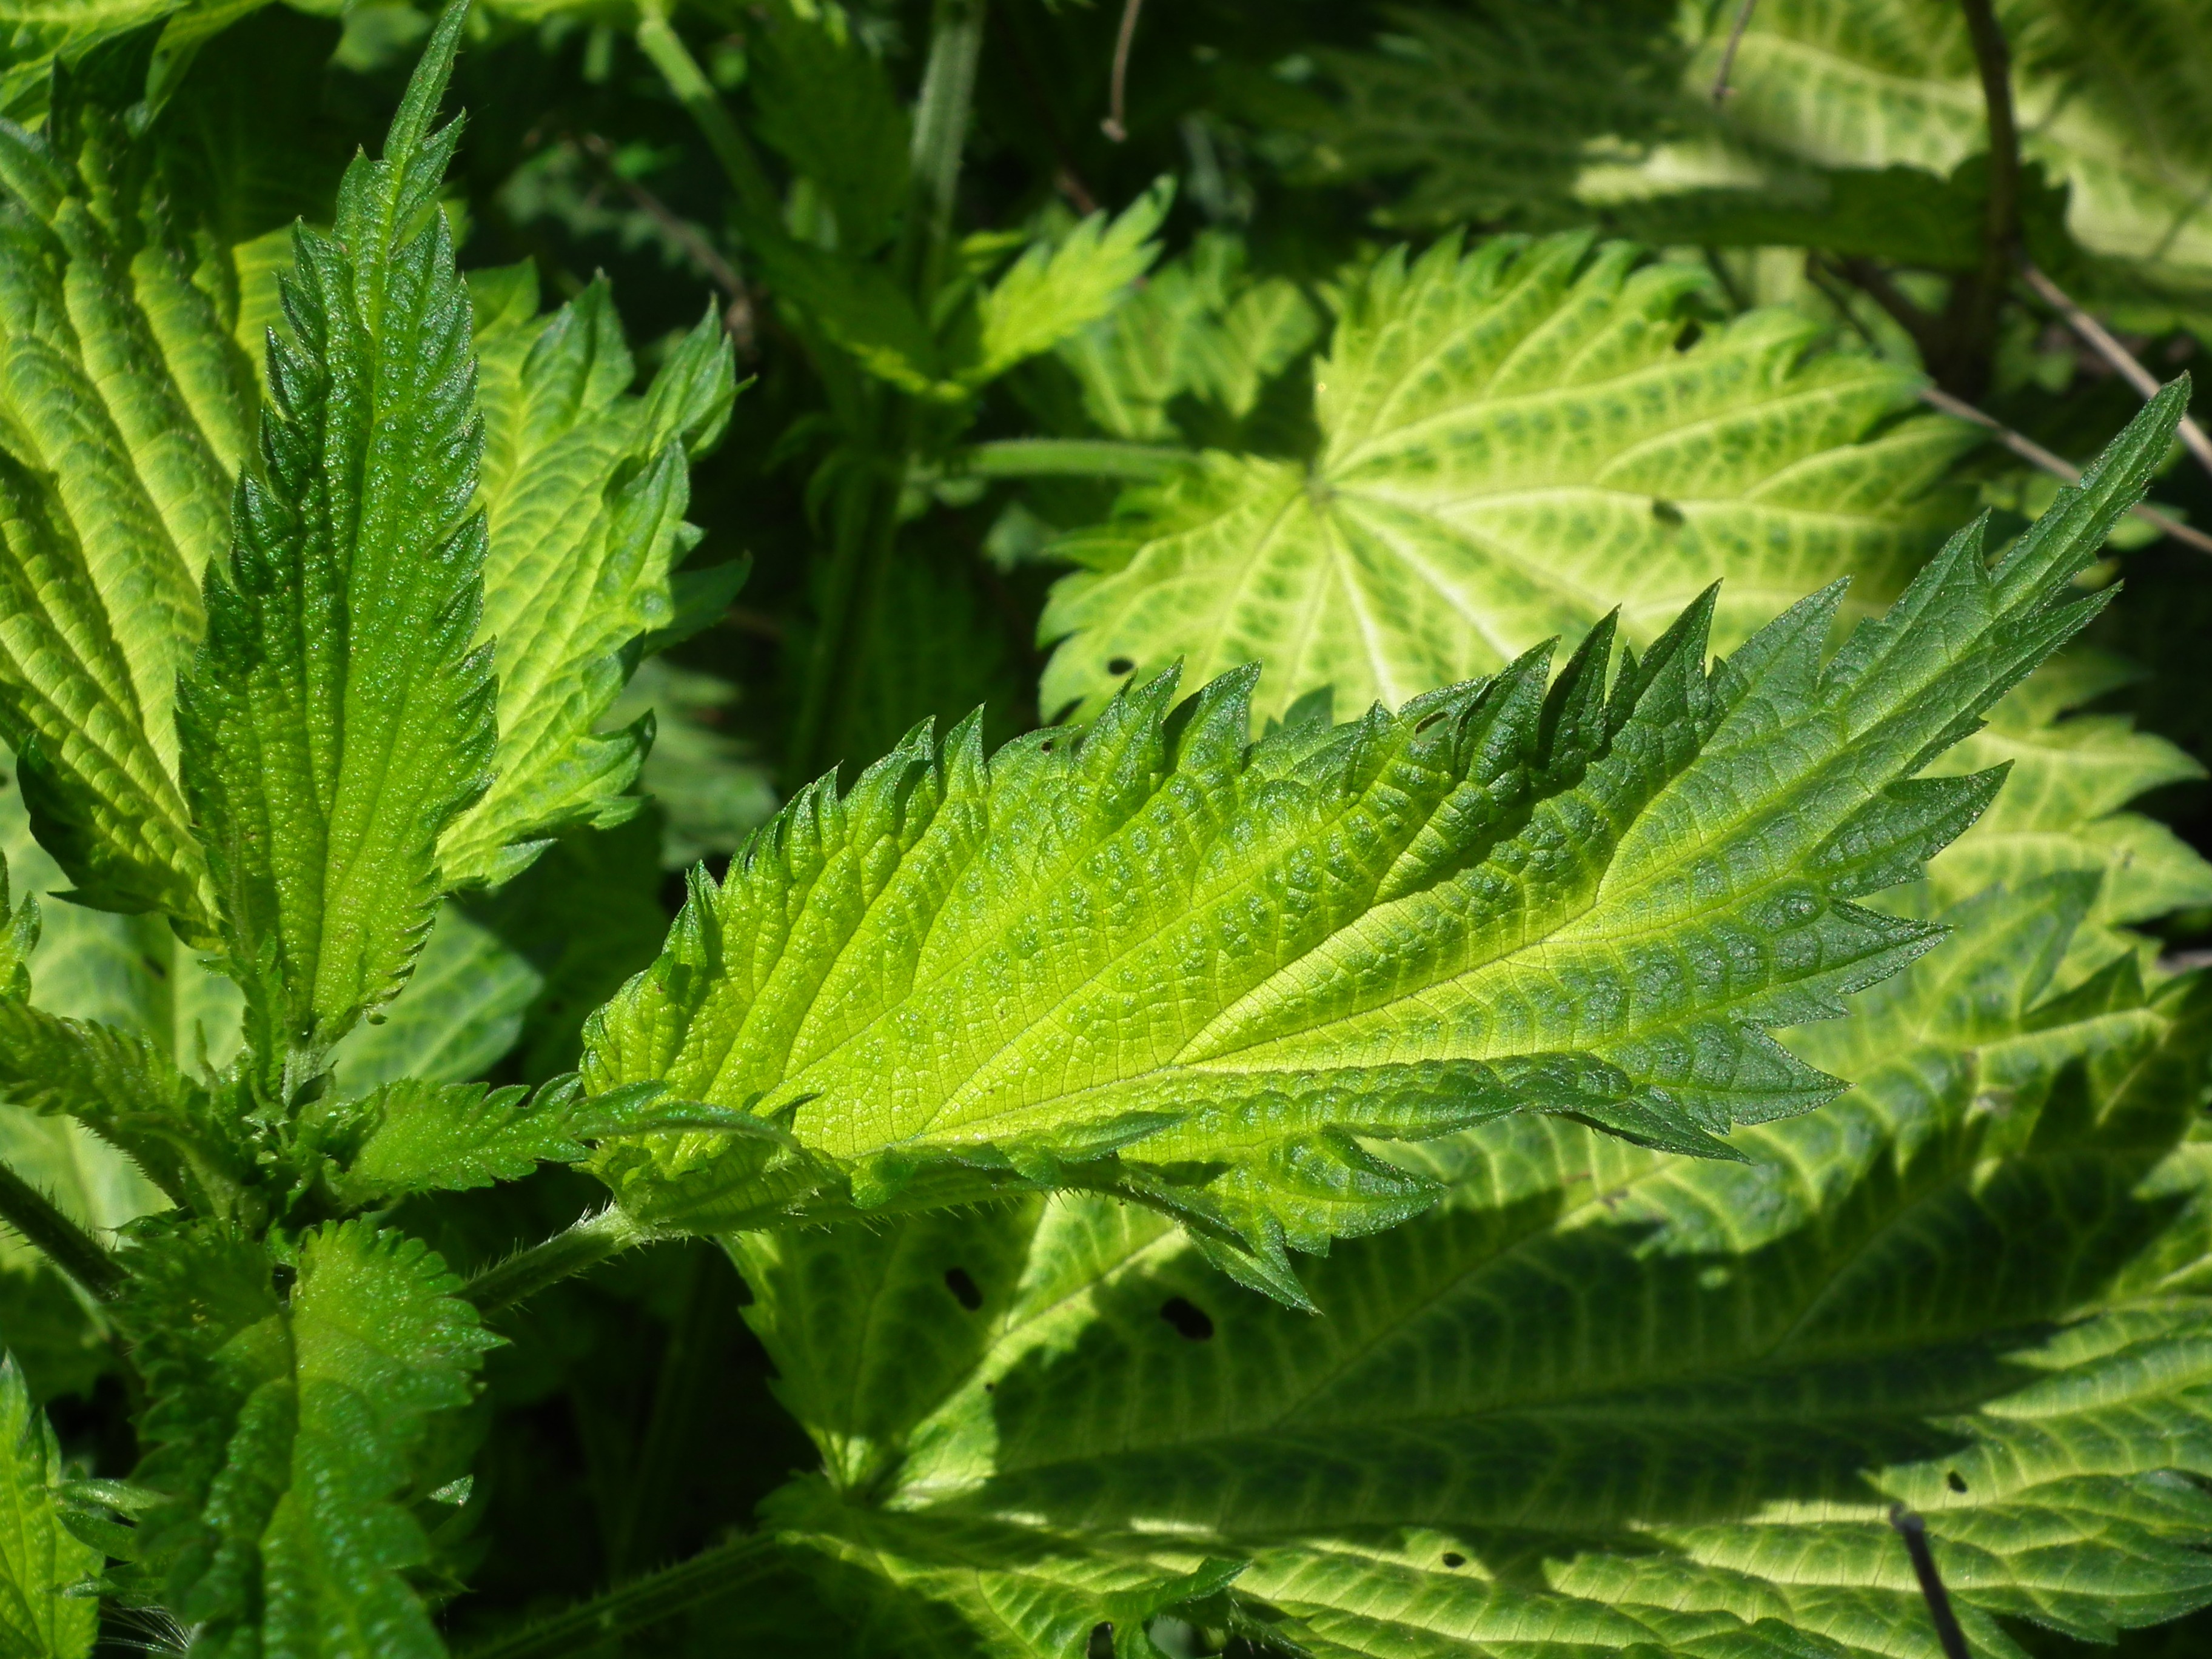
grass, plant, leaf, flower, summer, food, green, herb, produce, closeup, sheet, leaves, shrub, spikes, nettle, green grass, greens, green leaves, flowering plant, scratchy, urtica, in the summer time, summer day, in the summer of, leaves of grass, annual plant, land plant, perilla frutescens, perilla